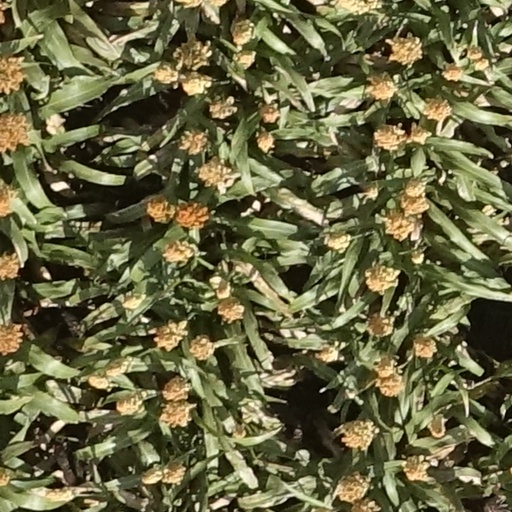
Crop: sorghum